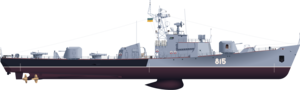
La classe Petya est le code OTAN pour une classe de frégates légères construites dans les années 1960 pour la Marine soviétique. Leur désignation soviétique était Projet 159. Certaines unités ont été vendues à l'exportation. Un total de 54 navires ont été construits, dont la majorité ont été retirés du service actif au début des années 1990.